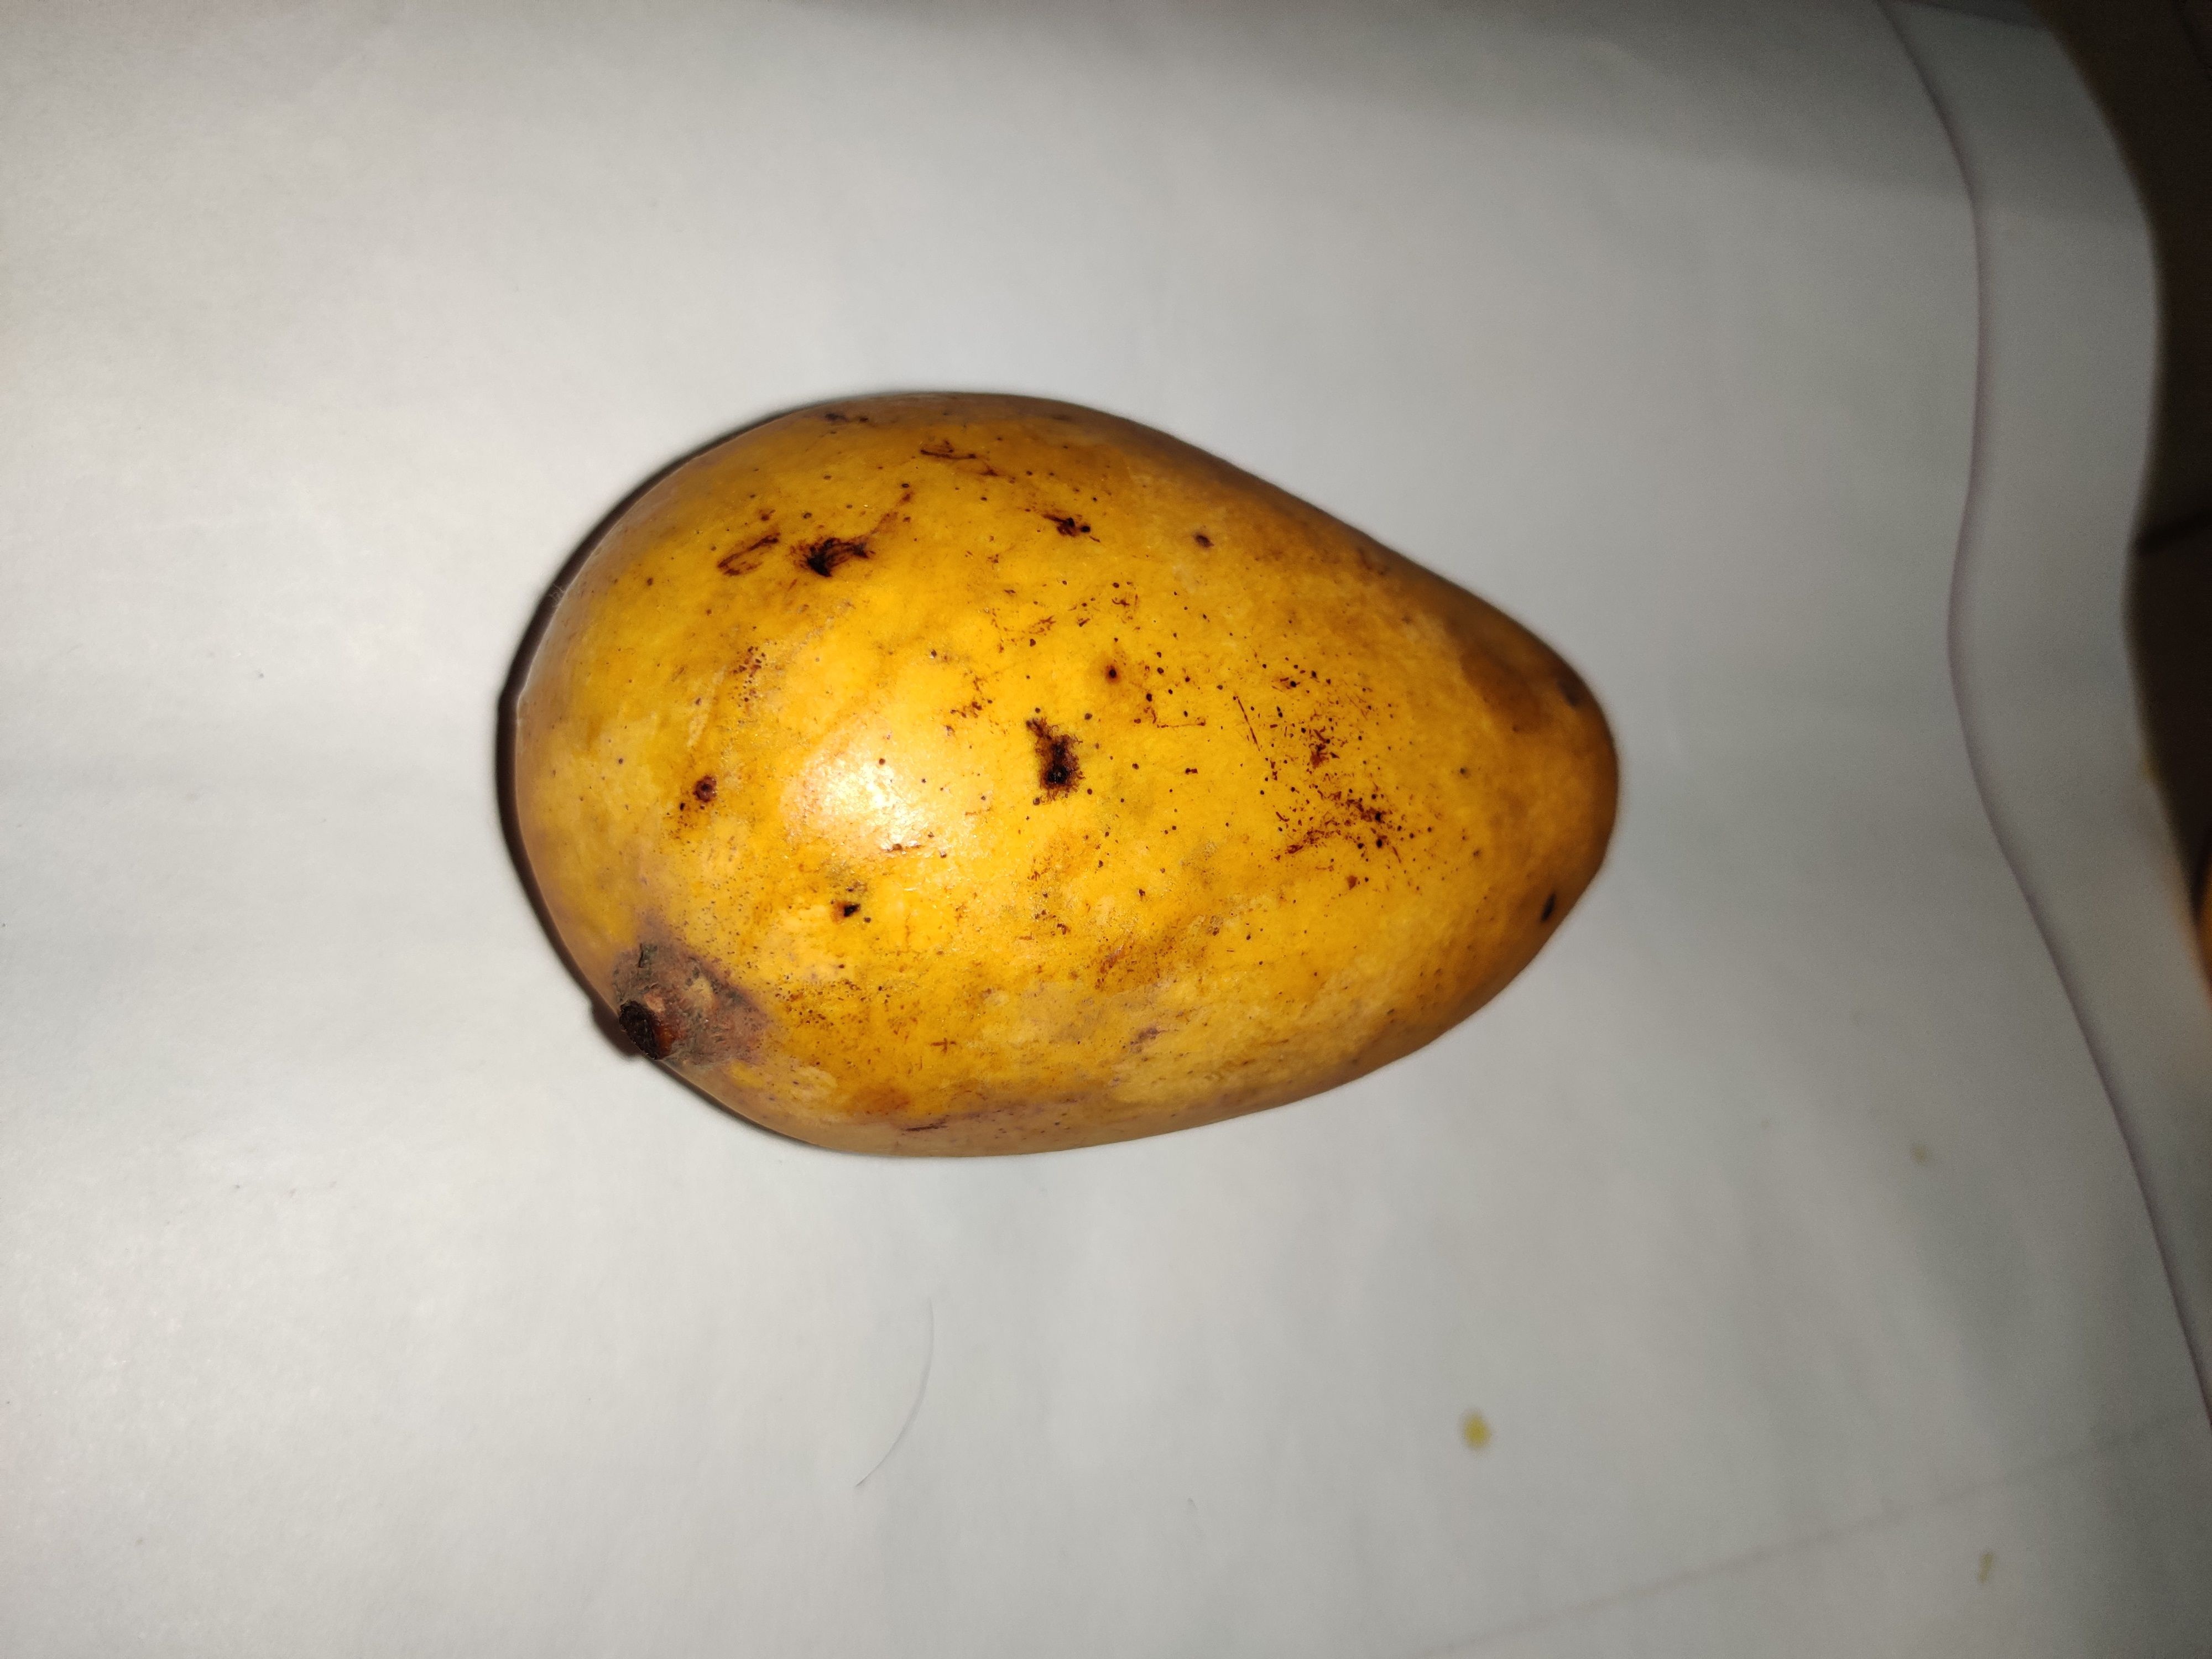
Fruit: mango
Grade: 2nd-grade